Henshin no News

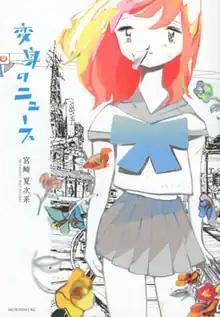
Cover of the "tankōbon" volume

is a Japanese anthology manga series written and illustrated by Natsujikei Miyazaki. It was serialized in Kodansha's "seinen" manga magazine "Monthly Morning Two" from May 2009 to December 2012, with its chapters collected in a single "tankōbon" volume.